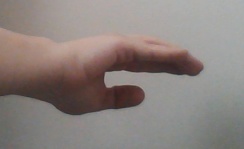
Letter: jeem